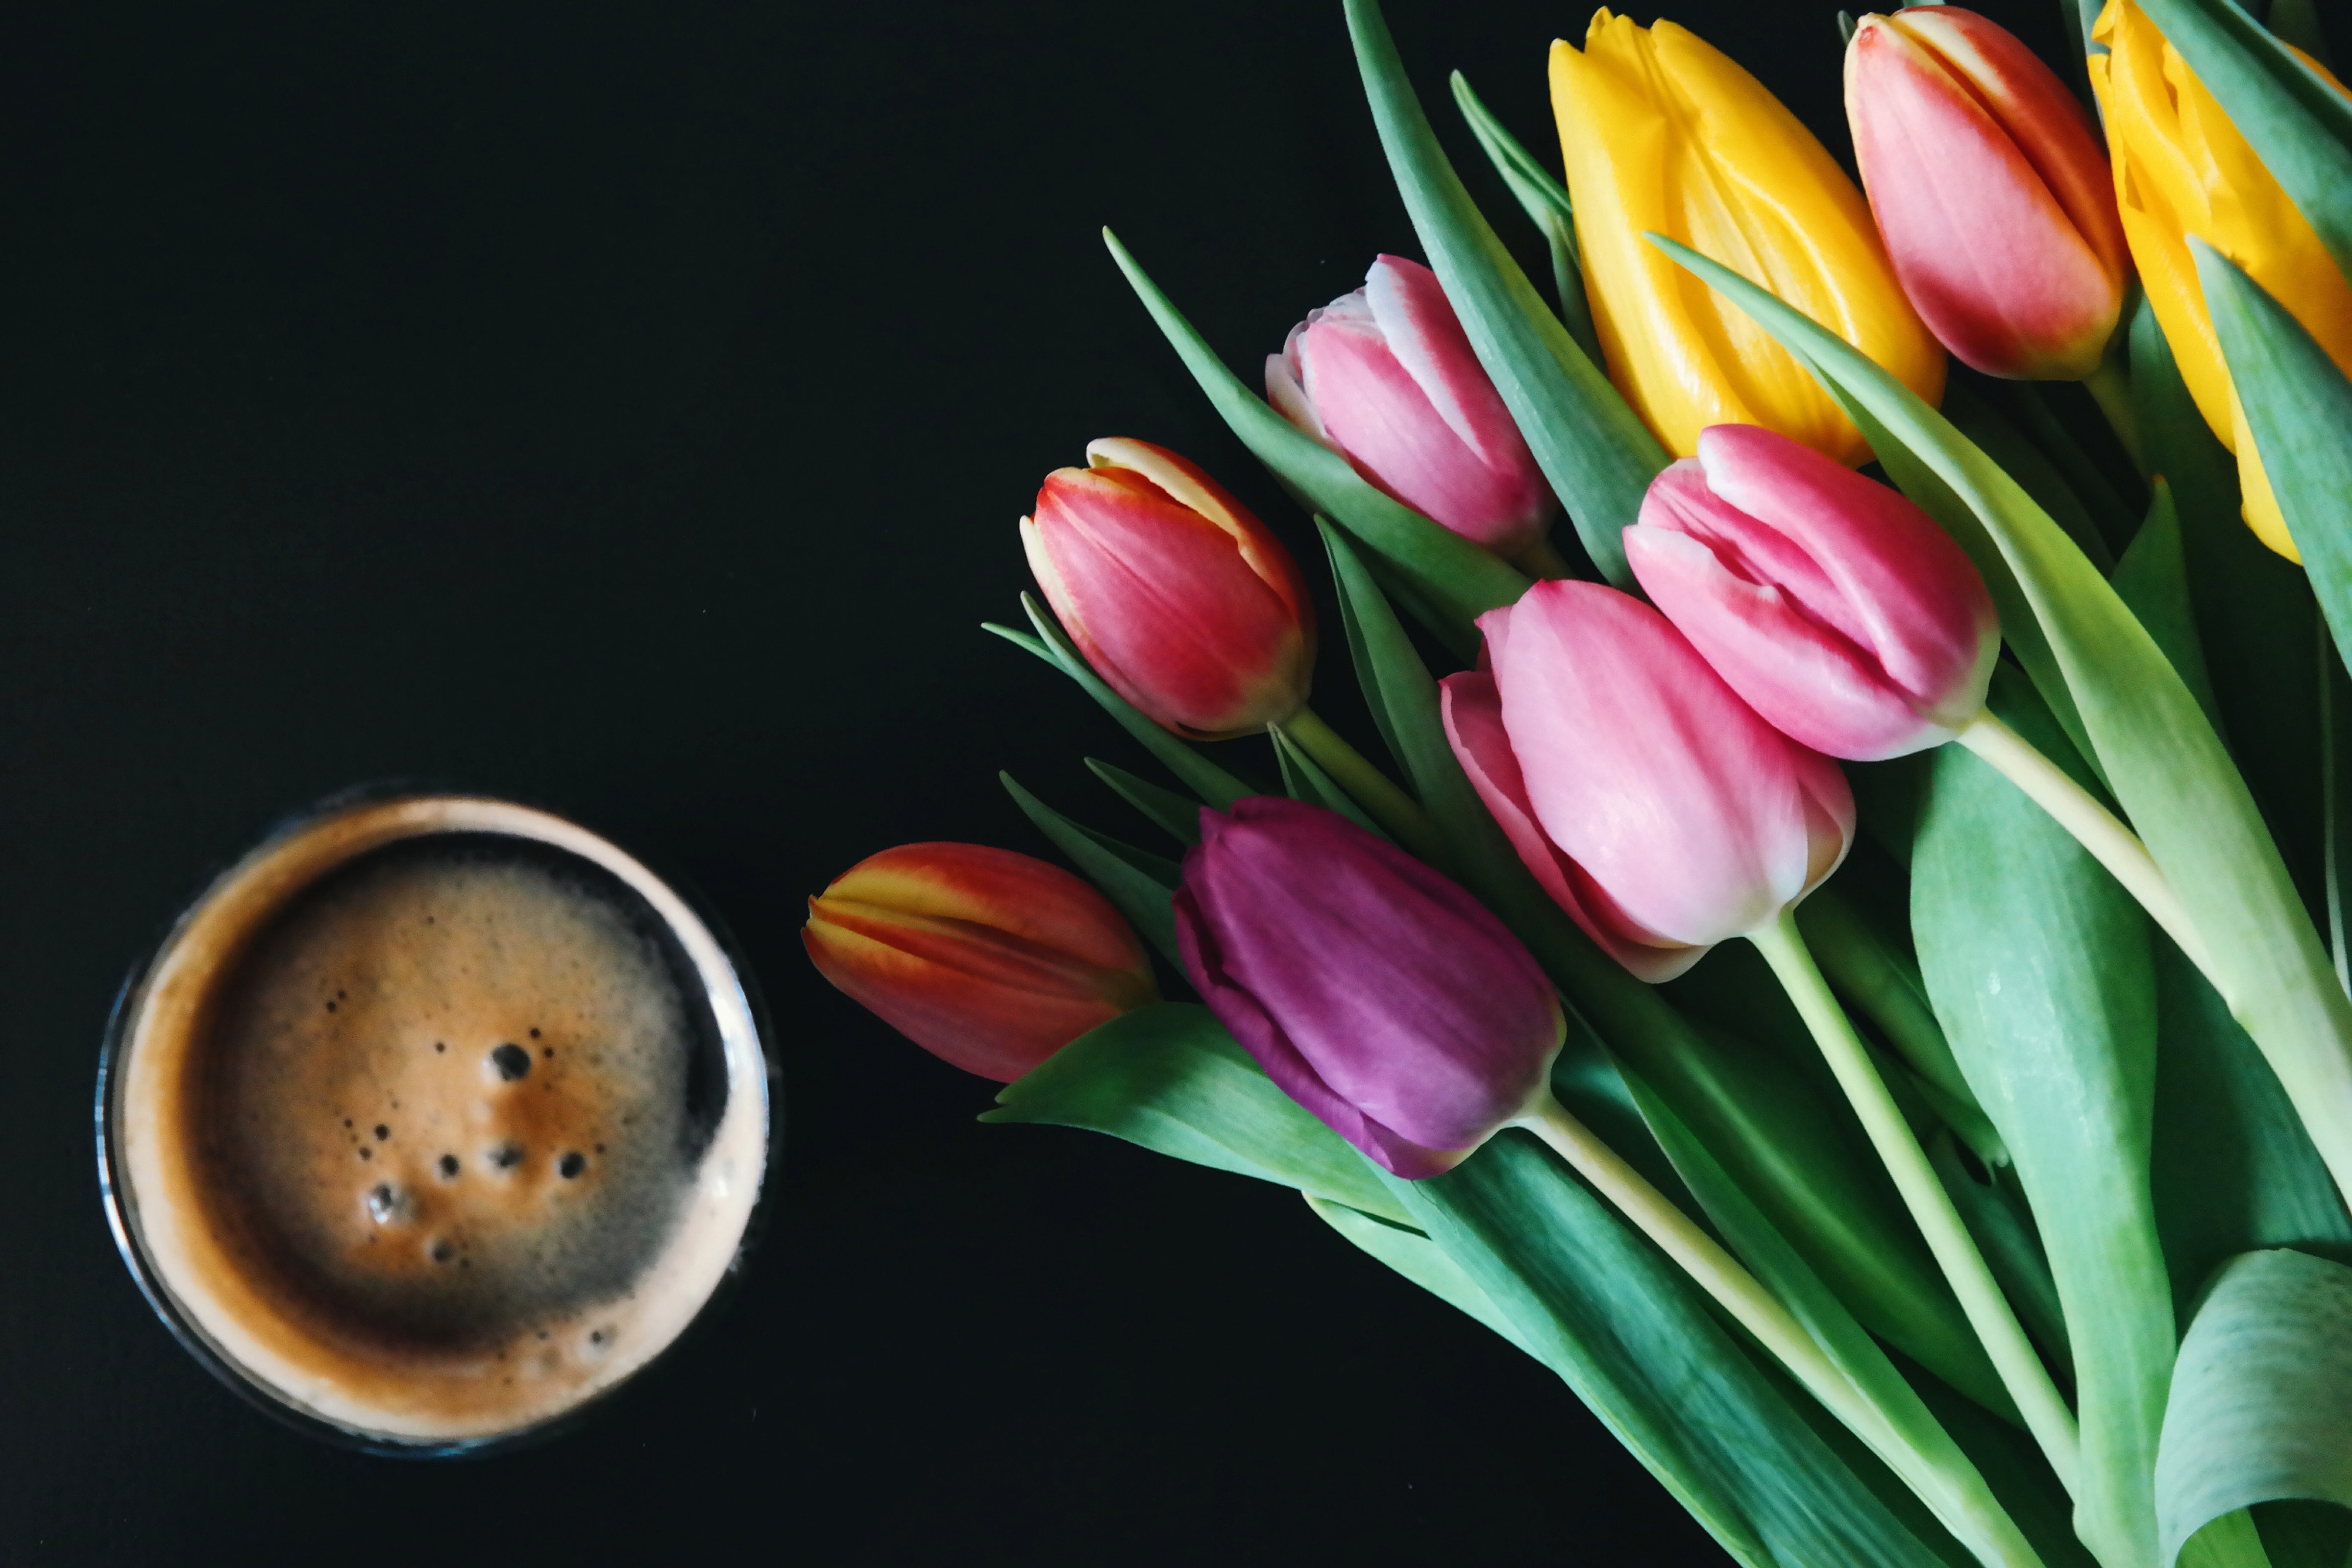
flower, tulip, still life photography, still life, plant, petal, botany, spring, flowering plant, lily family, cut flowers, bud, photography, plant stem